Drypetes deplanchei

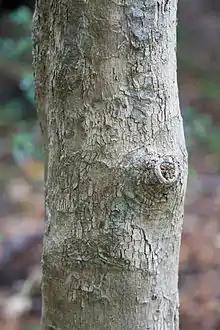
trunk

A food source for a variety of insects. Such as the common albatross butterfly. Possibly also a food source for the critically endangered Lord Howe Island stick insect